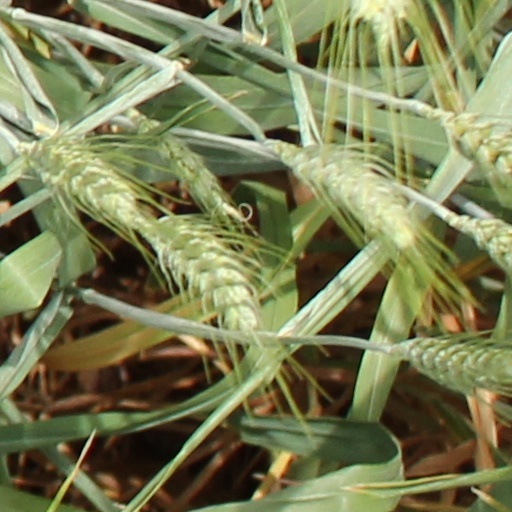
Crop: wheat